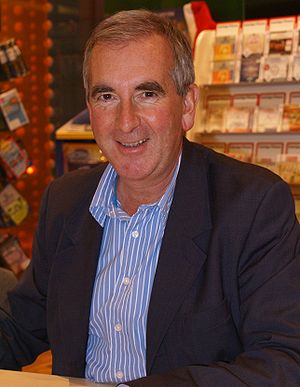
Robert Harris
Robert Harris i november 2008.
Robert Harris er en engelsk forfatter.